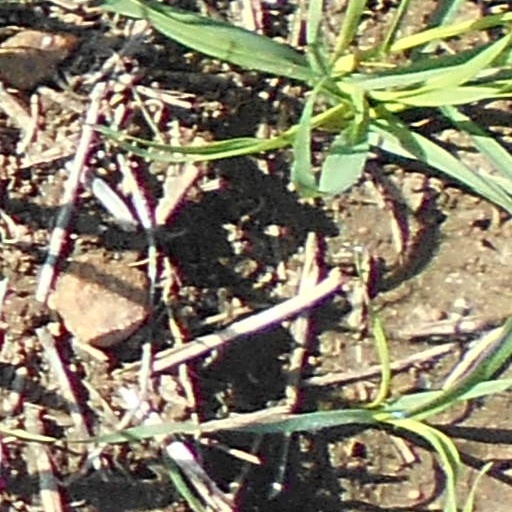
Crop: wheat